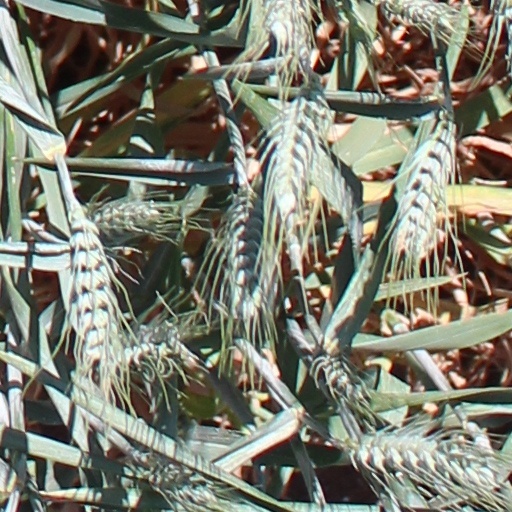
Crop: wheat